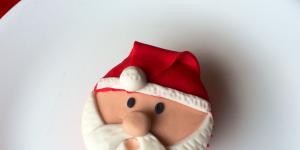
cupcake navideno de papa noel